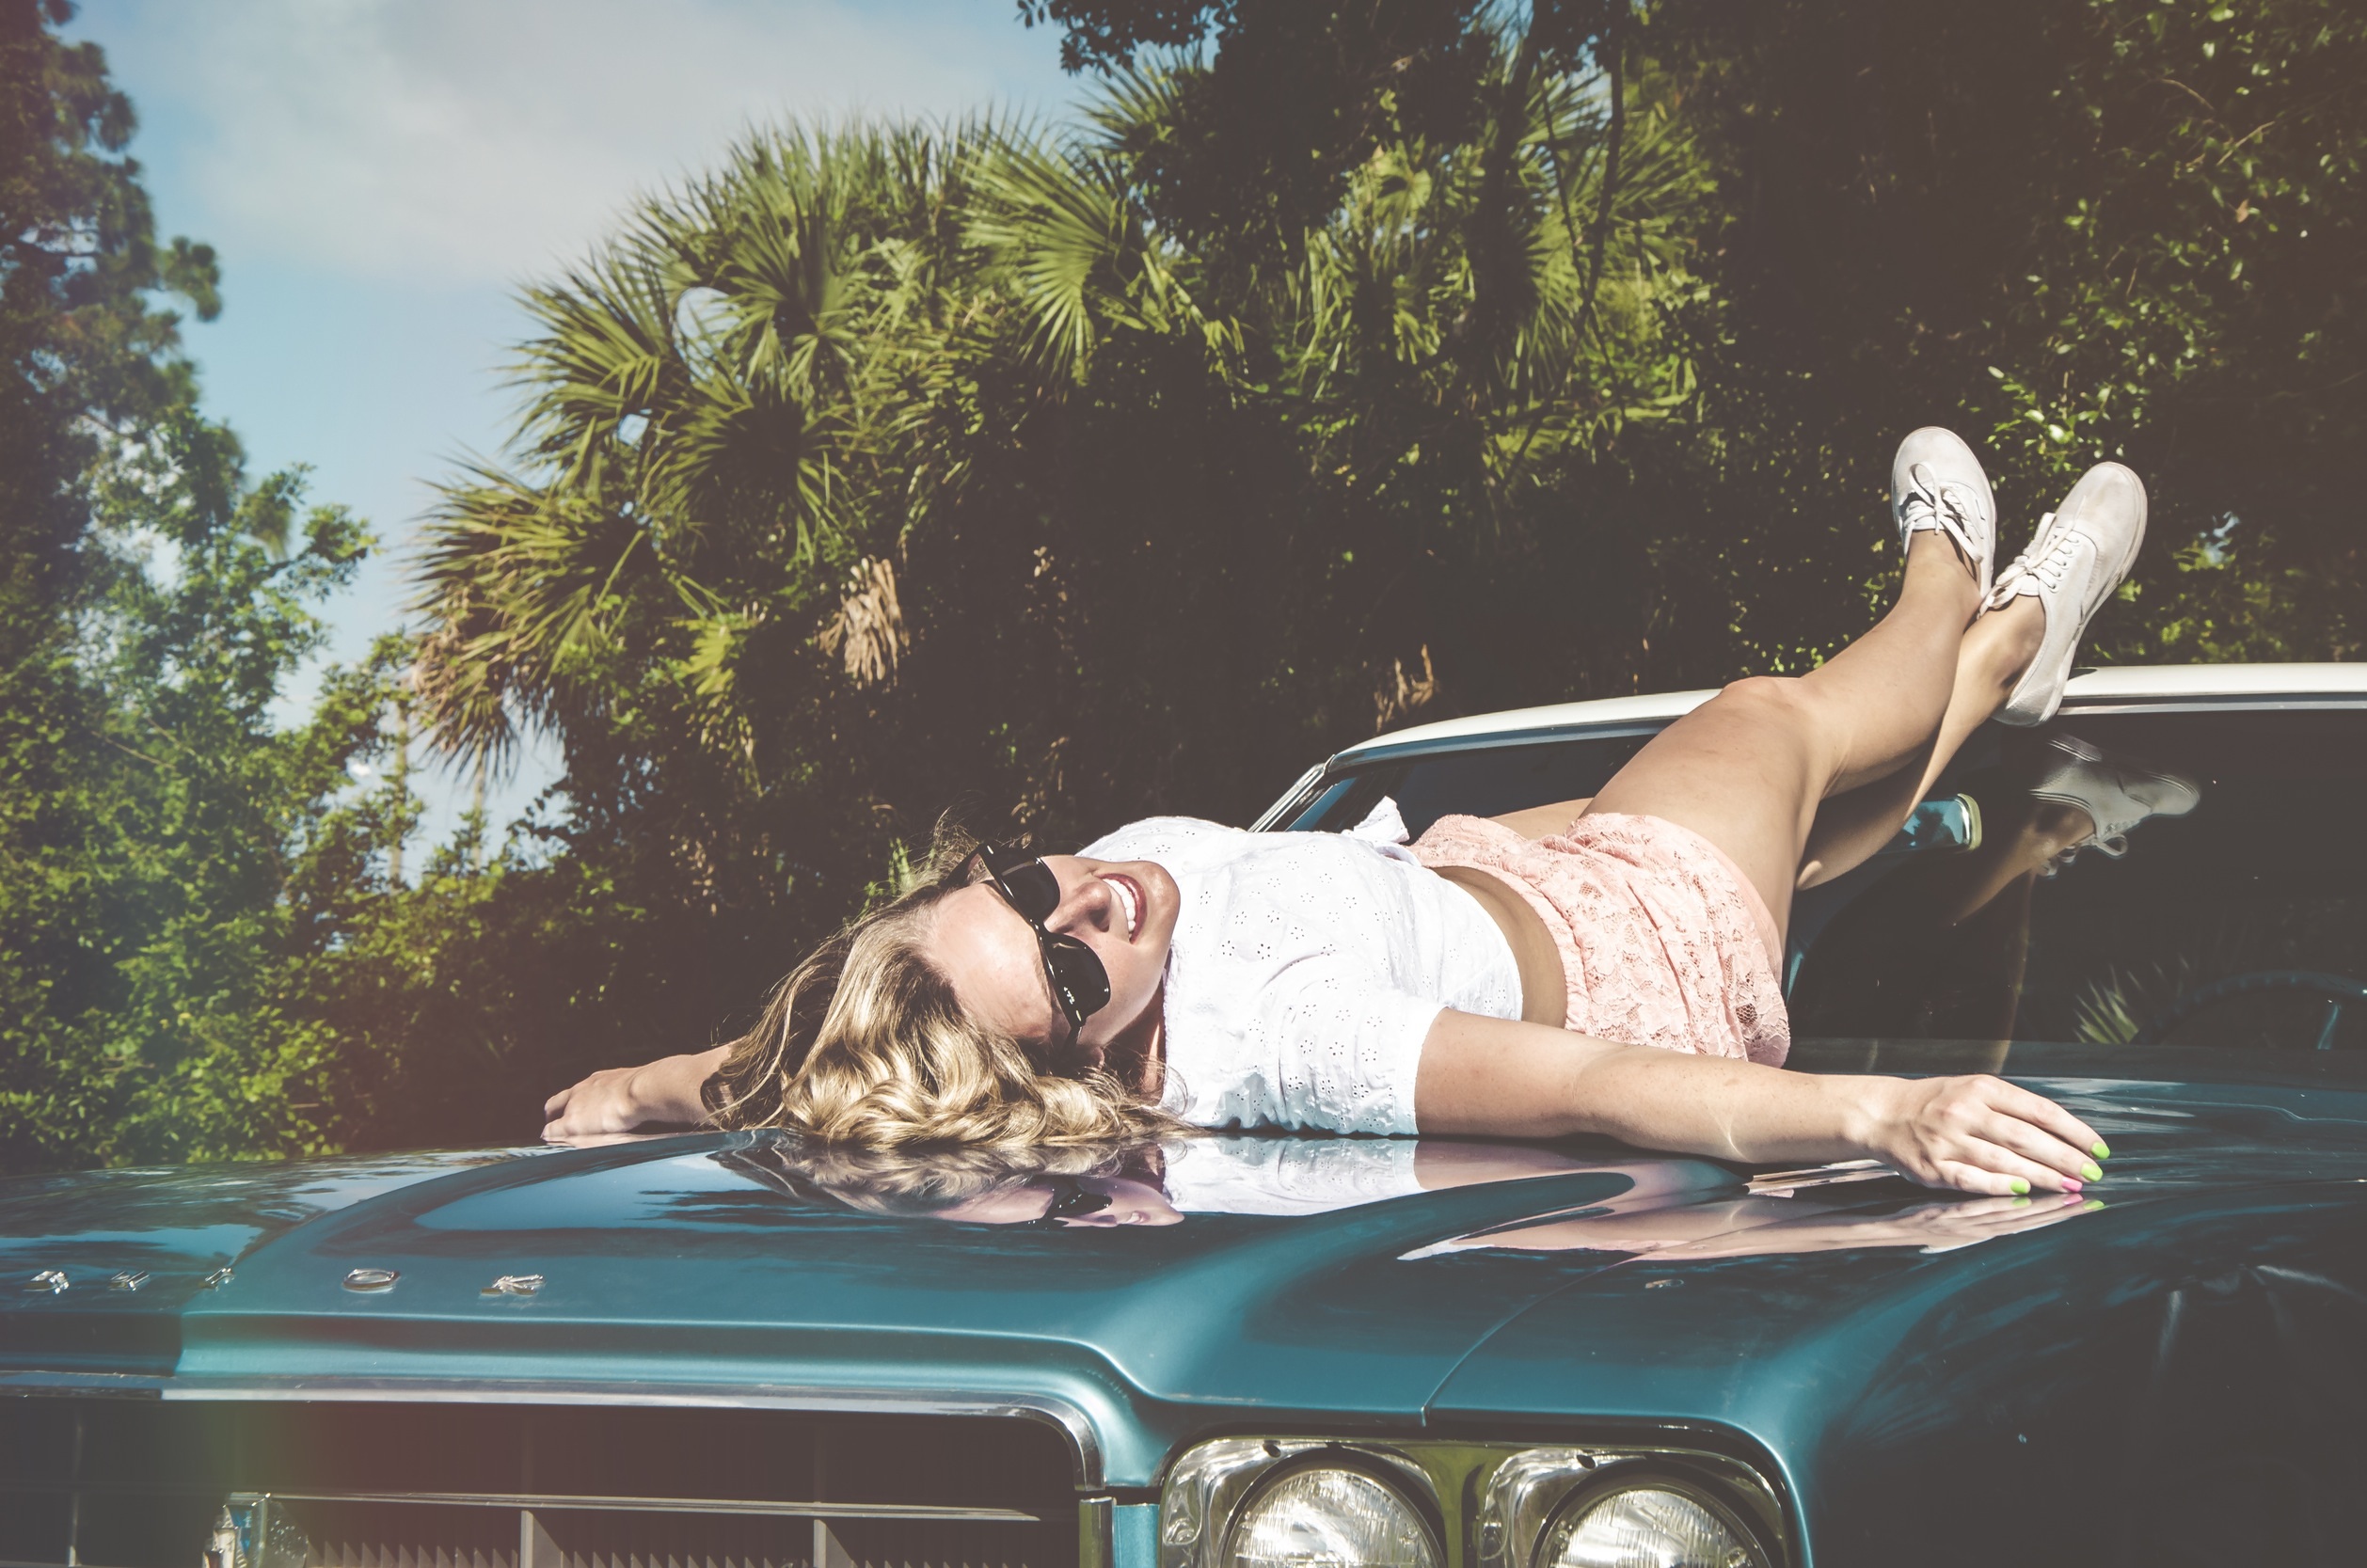
girl, woman, car, vintage, cute, model, vehicle, fashion, blonde, hood, trees, shoes, sunglasses, shorts, sneakers, oldschool, beautiful, sexy, pretty, classic, curls, screenshot